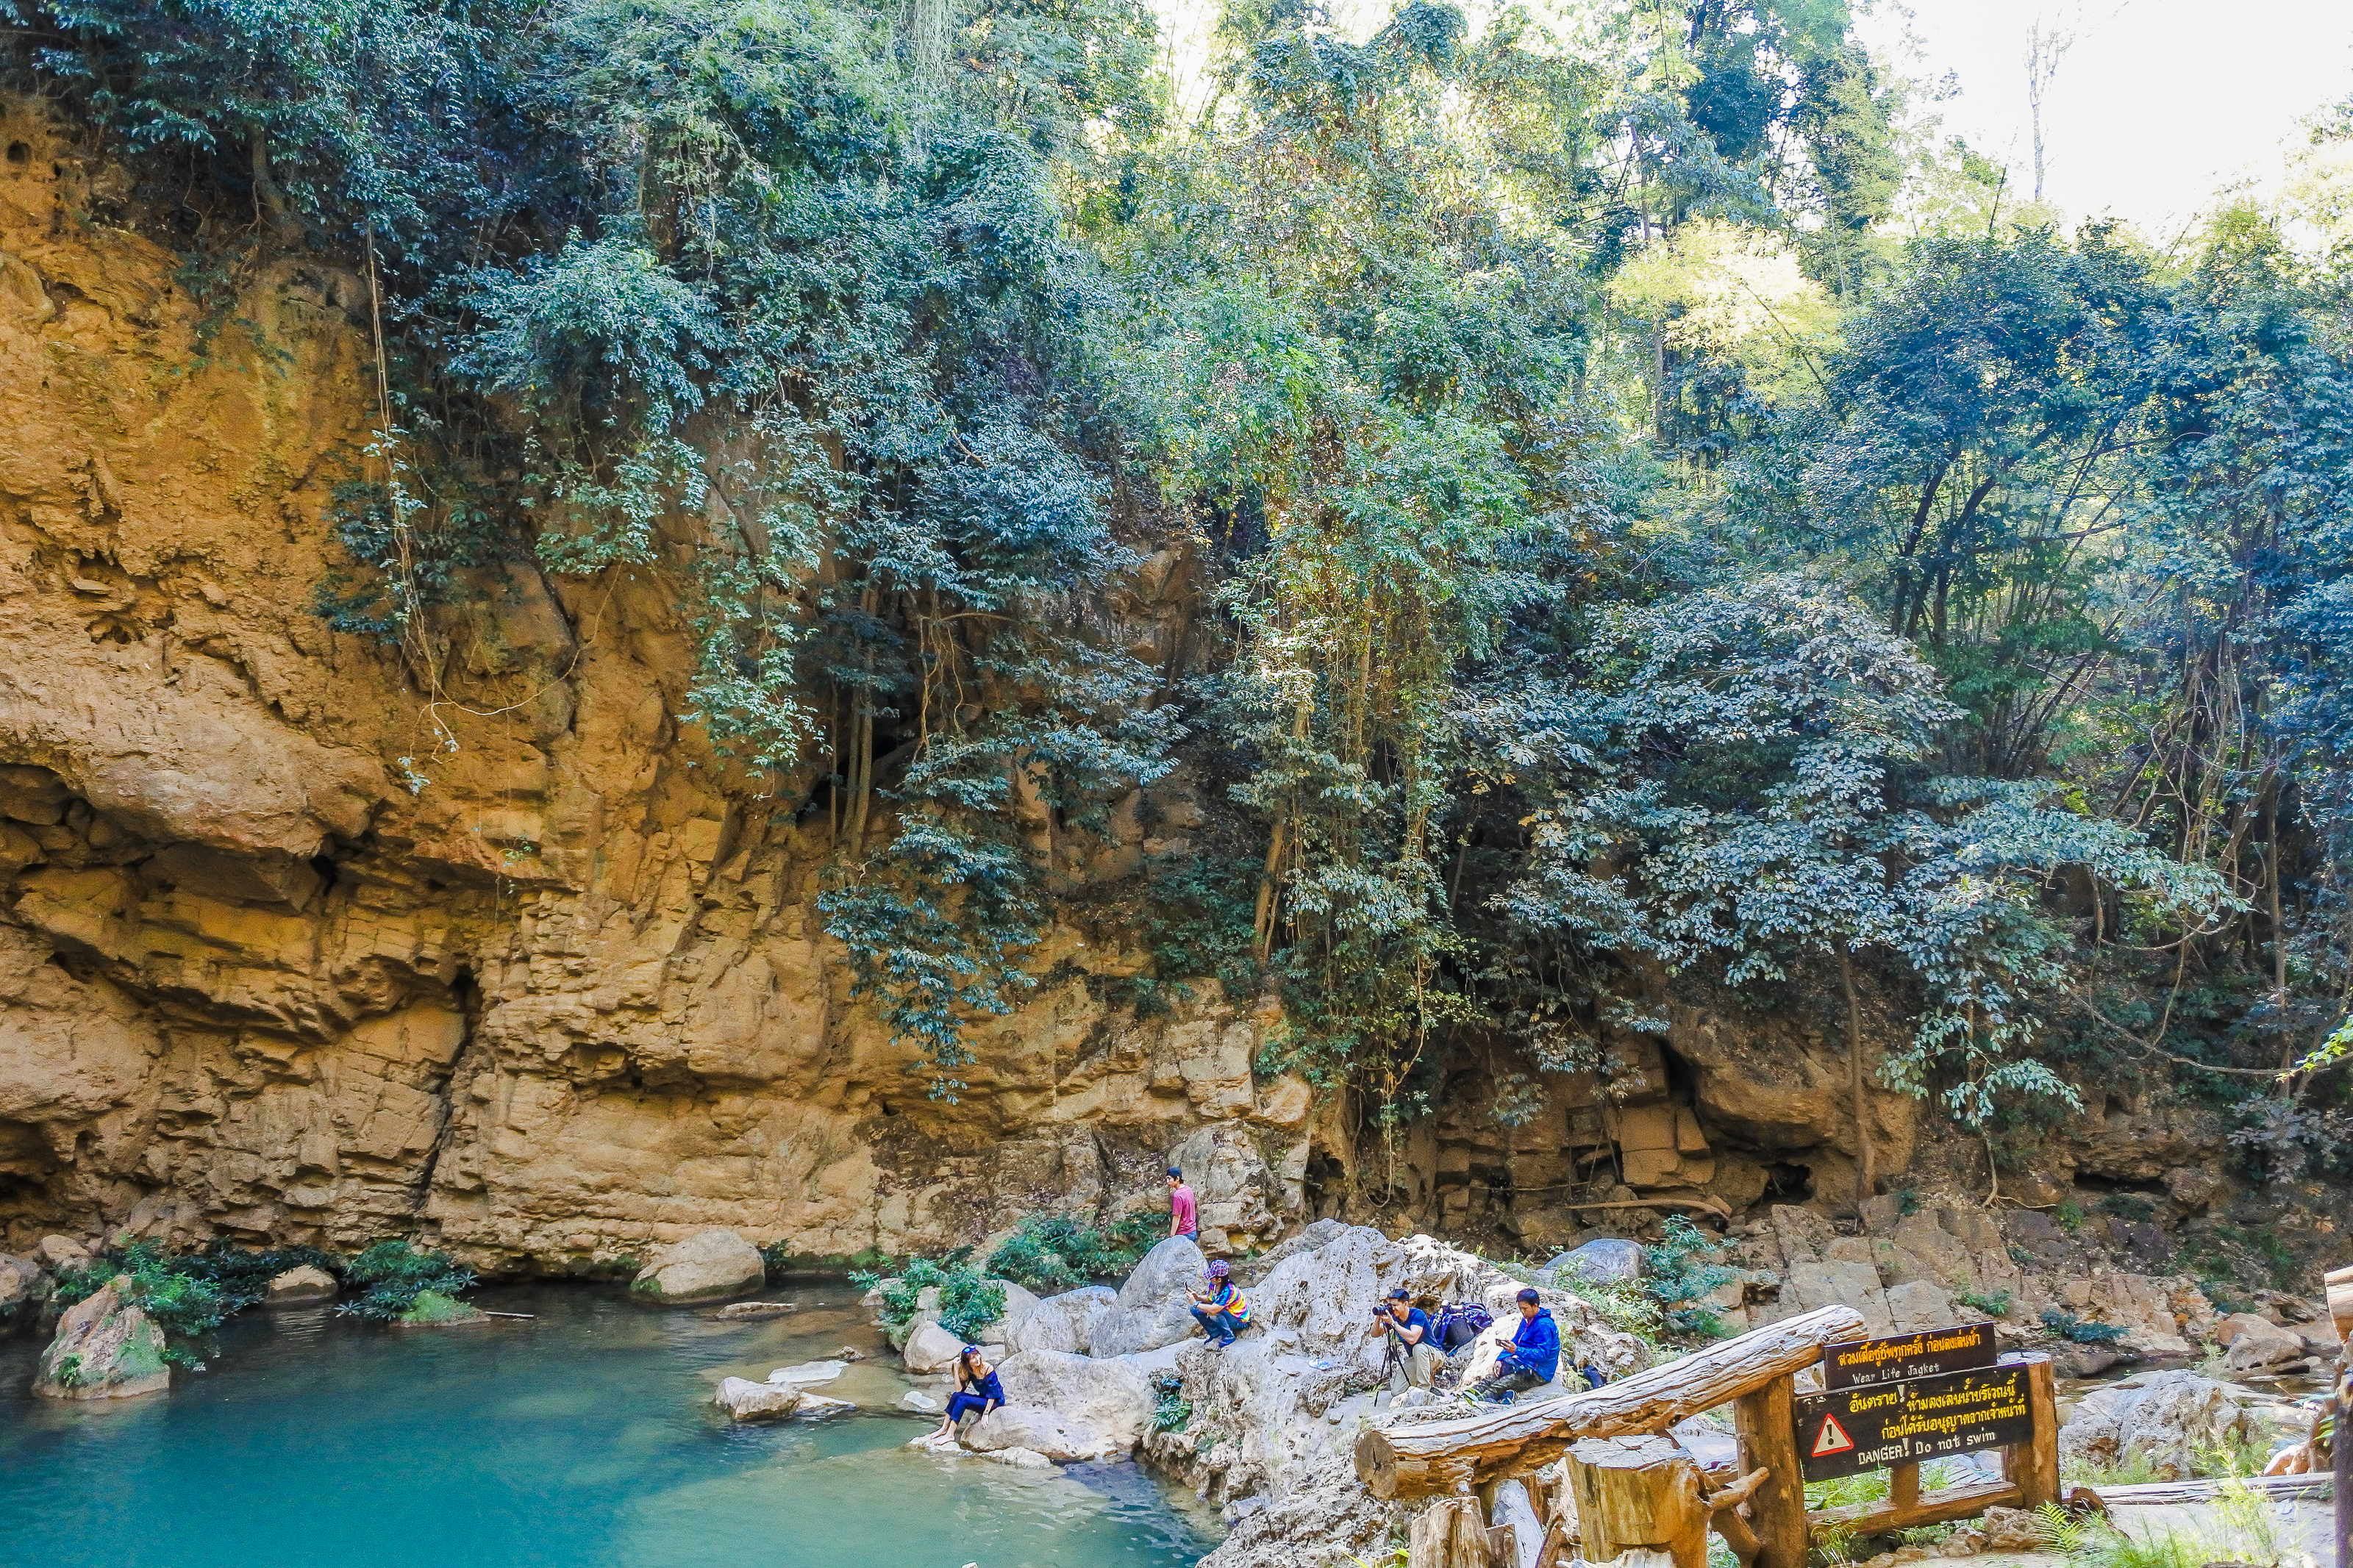
beauty, koh, freshness, northern, scenic, spring, beautiful, mountain, view, thailand, luang, natural, cascade, tree, thai, water, flowing, background, idyllic, plant, jungle, forest, ping, bright, scenery, summer, rock, fall, waterfall, national, vacation, park, green, nature, relax, asia, cool, clear, lumphun, clean, stone, tropical, lamphun, blue, river, fresh, travel, li, wild, landscape, nature reserve, formation, watercourse, cliff, geological phenomenon, geology, tourism, national park, wadi, terrain, outcrop, sea, coastal and oceanic landforms, coast, bay, bedrock, erosion, adventure, escarpment, state park, cave